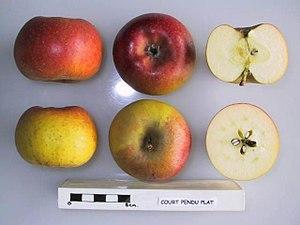
Court pendu Plat
Court-Pendu est le nom de différents cultivars de pommiers domestiques.